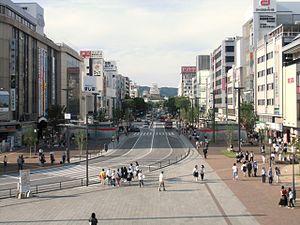
La gare d'Himeji est une gare ferroviaire localisée dans la ville d'Himeji, dans la préfecture de Hyōgo au Japon. La gare est exploitée par la compagnie JR West, sur la ligne Sanyō, ainsi que sur la ligne Shinkansen Sanyō et des deux autres lignes les lignes Bantan et Kishin. Elle est le terminus fictif de la ligne JR Kobe. La gare se situe au cœur de la ville et son numéro de gare est JR-A85.